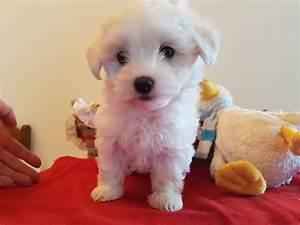
dog